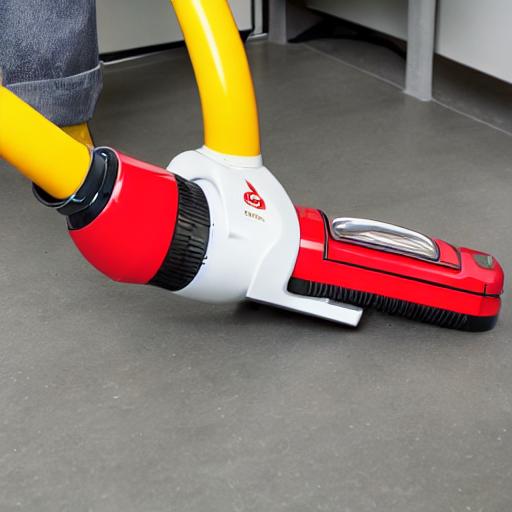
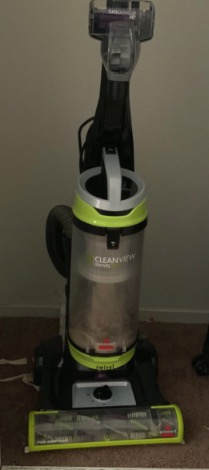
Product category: items_vacuum
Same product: no